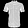
Label: Shirt